Gerasimos Contomichalos

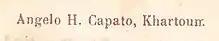
Imprint of a 1908 postcard

Contomichalos was born in Argostoli on the Ionian Island of Kefalonia. He left his home in 1899 to pursue his higher education in England, where he stayed for two years doing business management and commercial studies. In 1901 he arrived in Khartoum to assist his uncle Angelo Capato, who was one of the biggest merchants in the Anglo-Egyptian Sudan at the time. Contomichalos "worked almost in all branches" of the firm across the country.